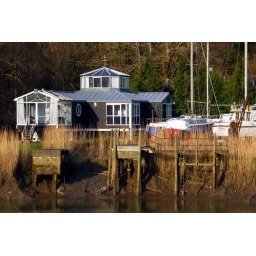
This unusual building is at a boatyard at Calstock, South East Cornwall. The river in the foreground is the Tamar.